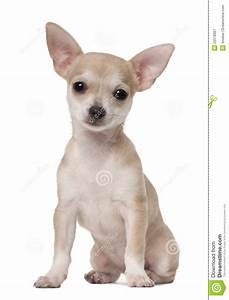
Label: cane